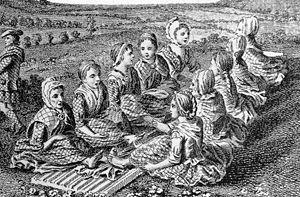
En gaélique écossais, un òran-luaidh est un « chant de foulage », notion qu’on pourrait aussi traduire par « chants à fouler » ou encore « chant de foulerie ».
Le foulage a pour but de dégraisser et de feutrer la laine en resserrant les fils, de donner à l’étoffe plus de souplesse, de corps, de moelleux et une douceur caractéristique au toucher. Dans le domaine du textile, le foulage varie selon les époques, les matériaux et les pays.